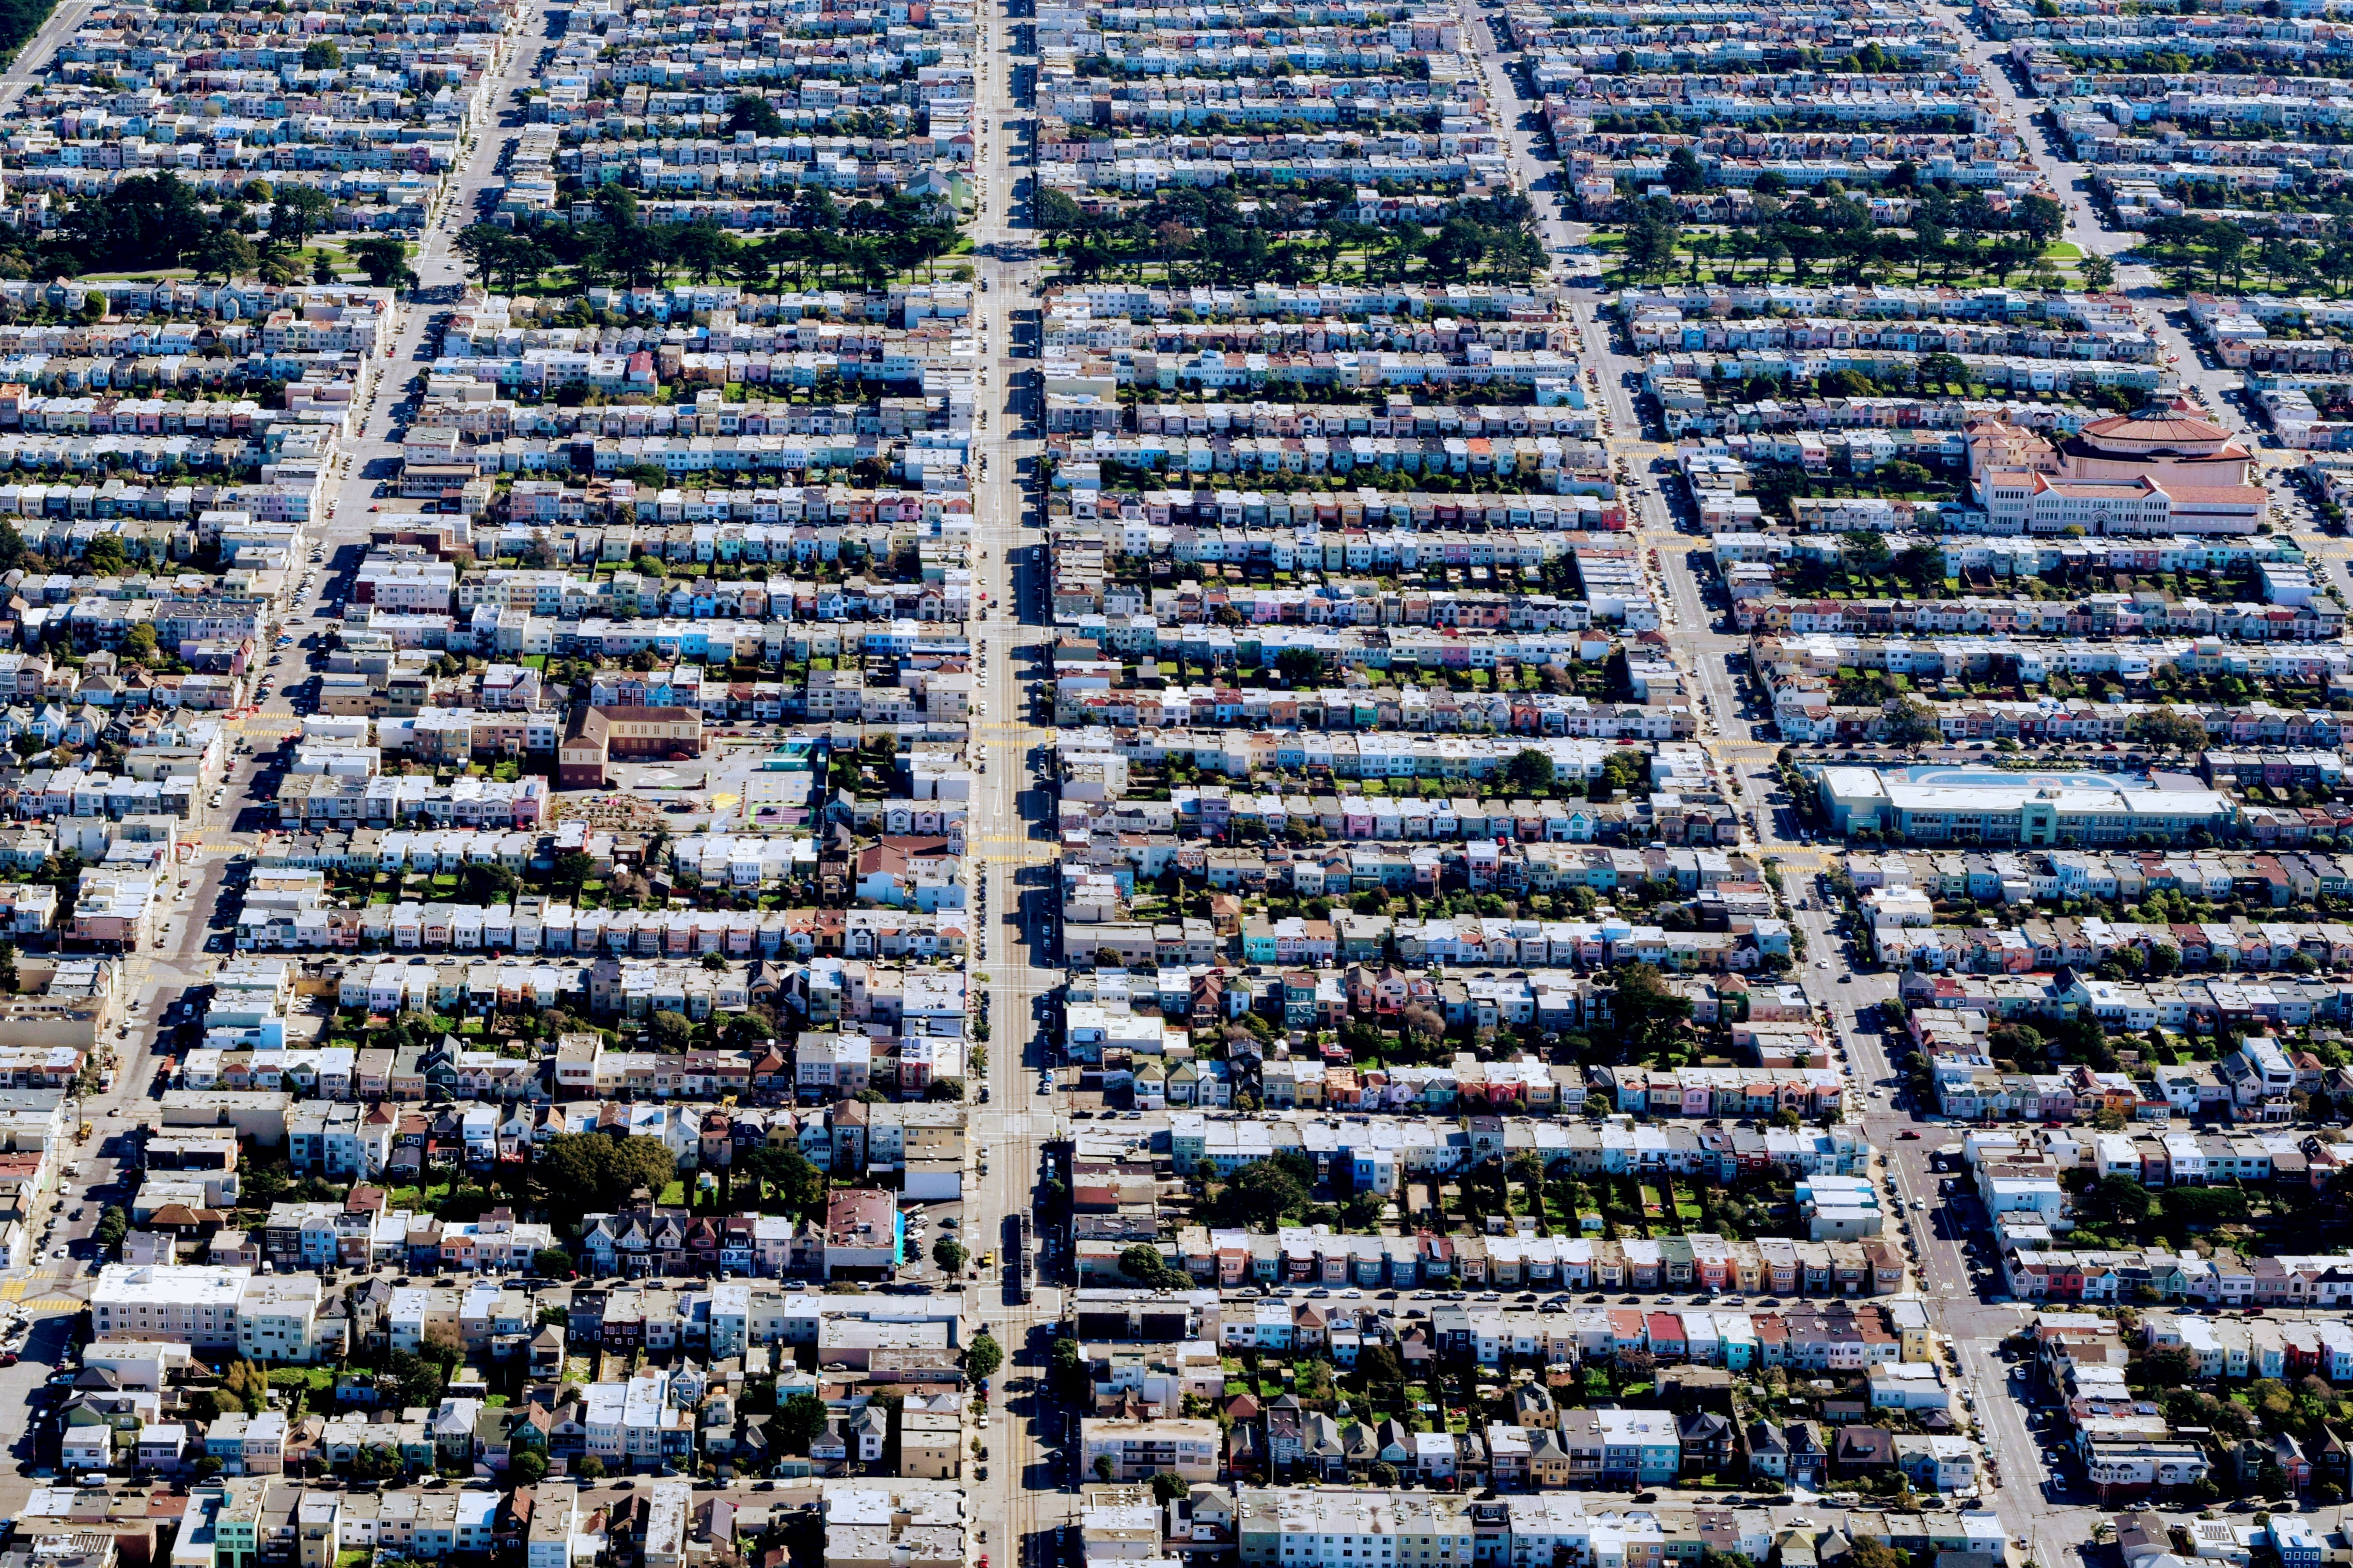
city, skyscraper, cityscape, suburb, stadium, tower block, rooftops, roads, metropolis, neighbourhood, bird's eye view, aerial photography, urban area, urban design, residential area, human settlement, dreon view, aerial viewmhousingmhouses